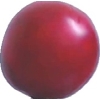
Label: cherry_wax_red